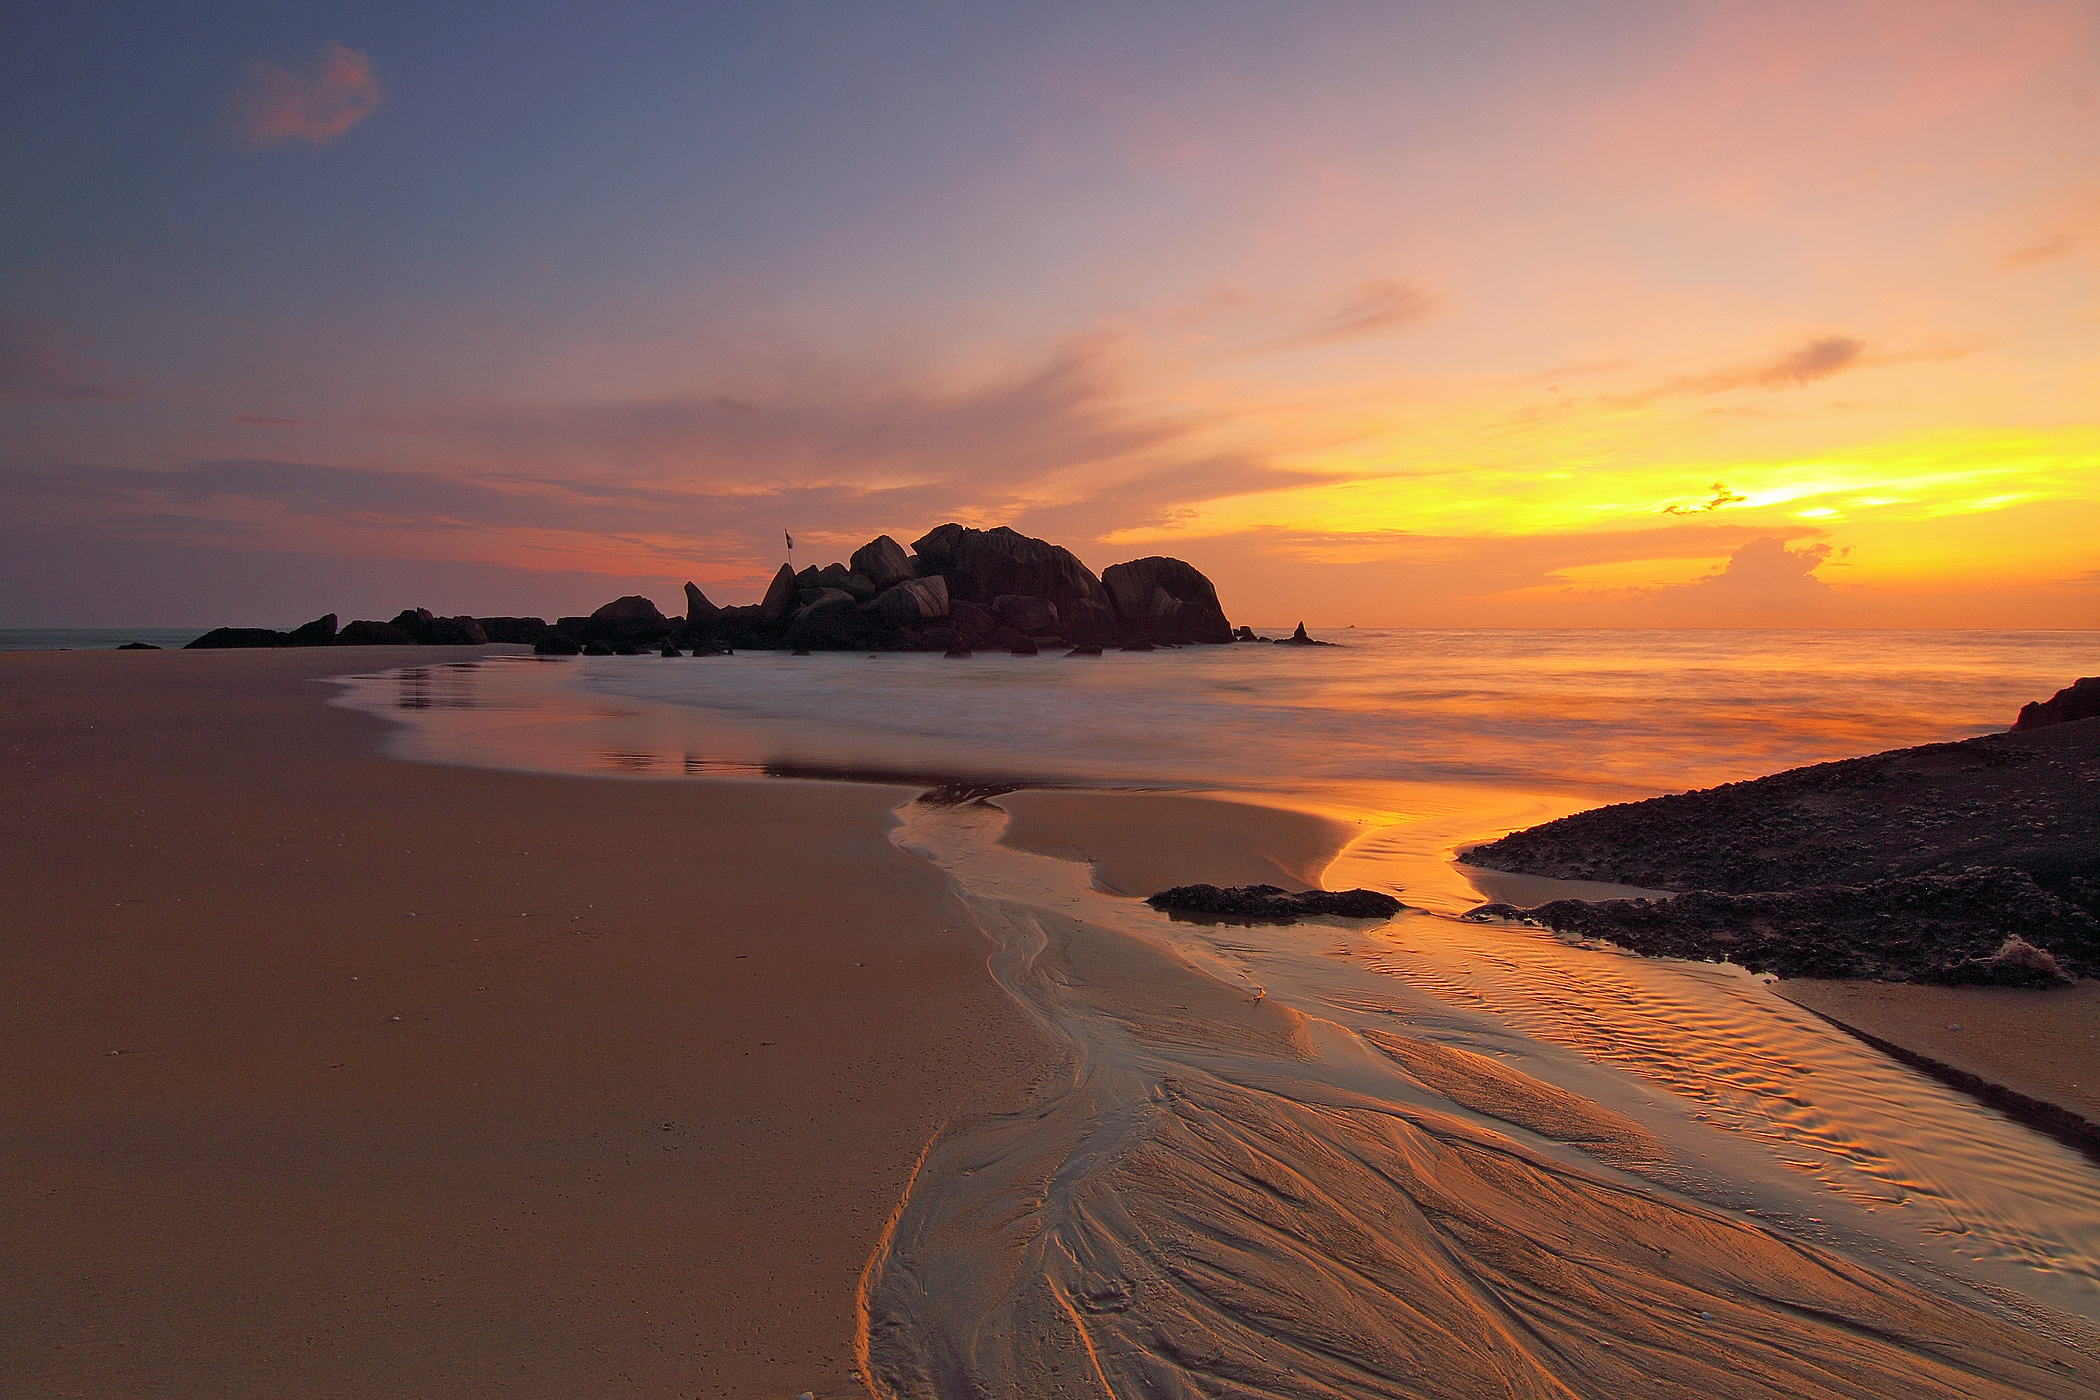
beach, sea, coast, water, nature, sand, ocean, horizon, cloud, sky, sunrise, sunset, morning, shore, wave, dawn, dusk, evening, seascape, bay, seashore, body of water, rocks, cape, afterglow, wind wave